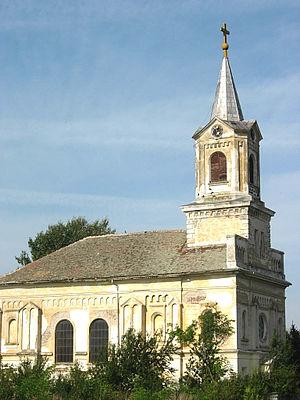
Neuzina est une localité de Serbie située dans la province autonome de Voïvodine. Elle fait partie de la municipalité de Sečanj dans le district du Banat central. Au recensement de 2011, elle comptait 1 201 habitants.
Le diocèse de Zrenjanin est un diocèse catholique de rite romain ; il est situé en Serbie. Son siège est situé à Zrenjanin, dans la province de Voïvodine. Il est actuellement administré par l'évêque László Német.